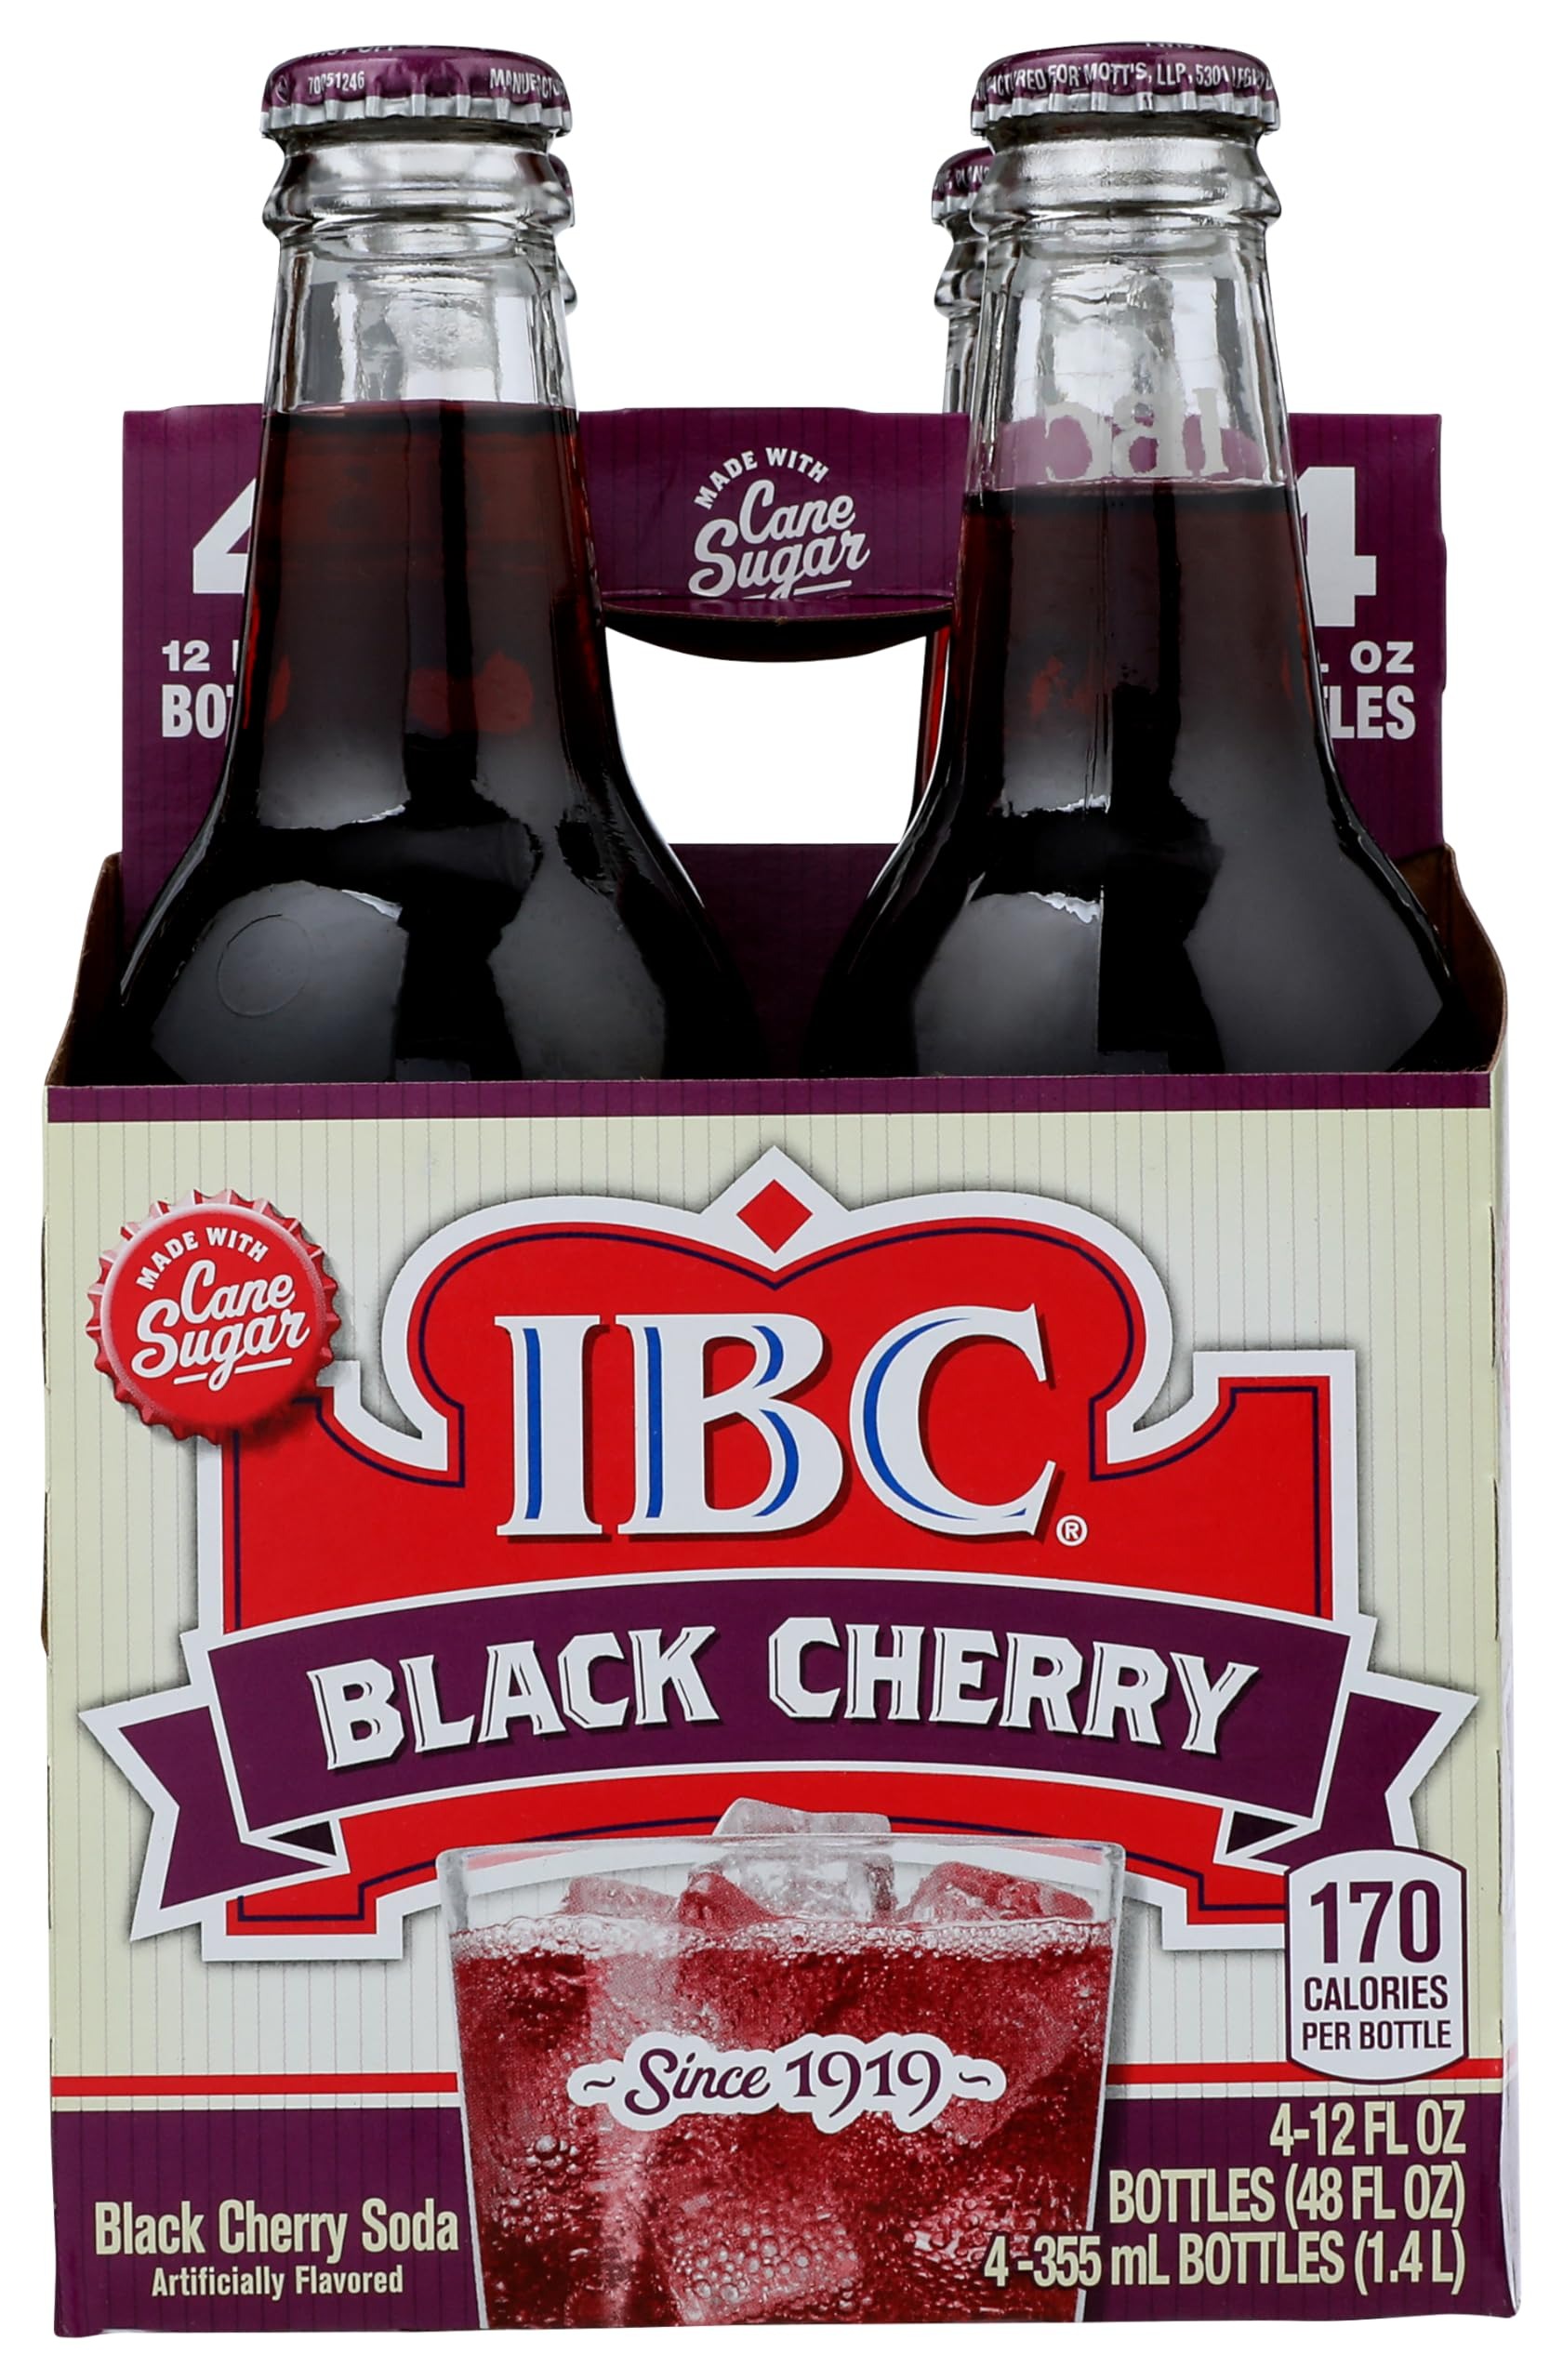
Item Name: IBC, Black Cherry Soda, , 12 Fl Oz (pack of 4)
Bullet Point 1: Item Package Length: 21.59cm
Bullet Point 2: Item Package Width: 31.75cm
Bullet Point 3: Item Package Height: 41.148cm
Bullet Point 4: Item Package Weight: 14.379kg
Value: 48.0
Unit: Fl Oz

Price: 4.73